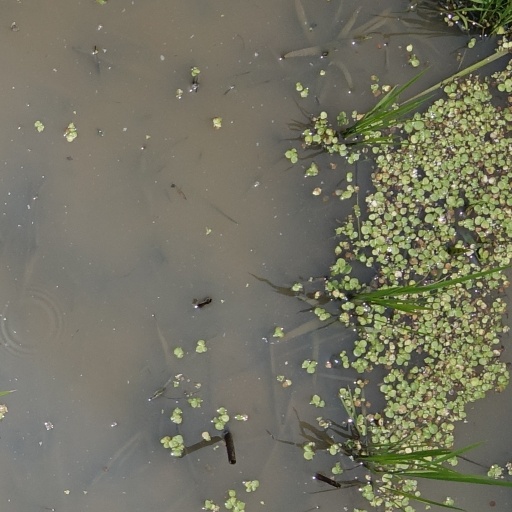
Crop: rice